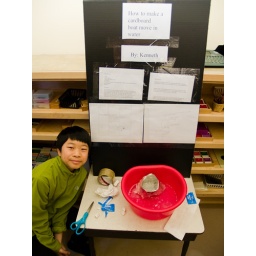
How to make a cardboard boat move in the water